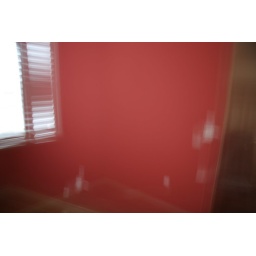
a newly painted wall in the house